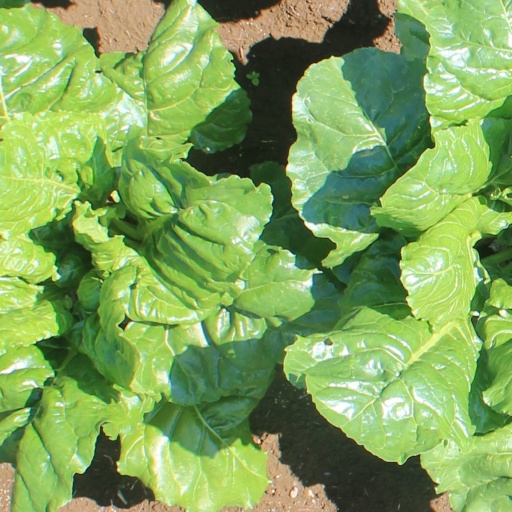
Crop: sugar beet